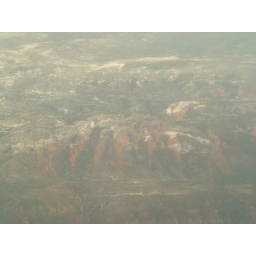
View of the spectacular red mountains in Northern Arizona all snowed on.